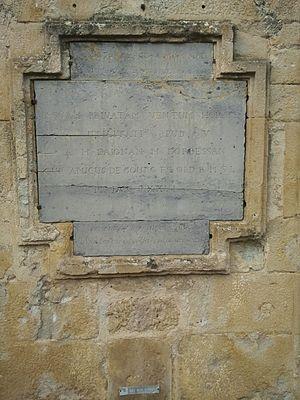
Plaque sur la fontaine d'Orbessan This building is indexed in the Base Mérimée, a database of architectural heritage maintained by the French Ministry of Culture,
La fontaine d'Orbessan est une fontaine du XVIIIᵉ siècle située au centre du village d'Orbessan.